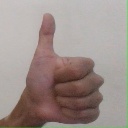
अक्षर: थ